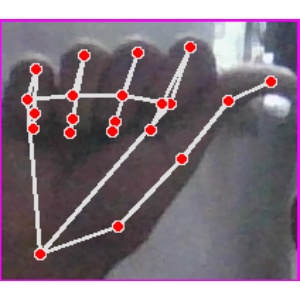
अक्षर: छ